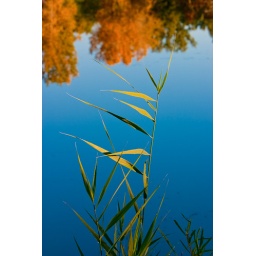
the grass rises up to meet the reflection of the trees in the water